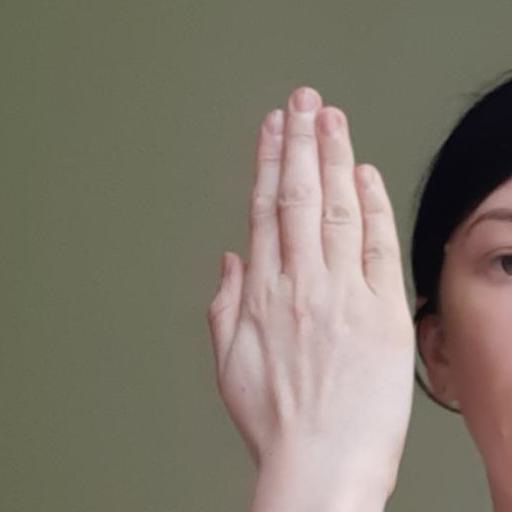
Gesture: stop_inverted